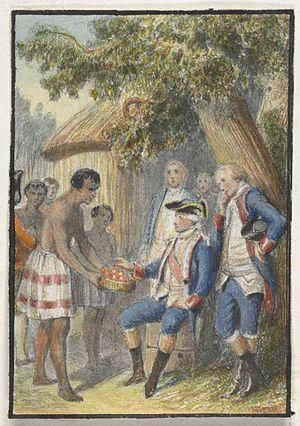
Tahitiens présentant des fruits à Bougainville entouré de ses officiers par un artiste inconnu.
Philibert Commerson est un médecin, explorateur et un naturaliste français. Son nom est parfois écrit par ses contemporains Commerçon, conformément à la prononciation.
Le comte Louis-Antoine de Bougainville, né le 12 novembre 1729 à Paris et mort le 31 août 1811 à Paris, est un officier de marine, navigateur et explorateur français. Il a mené en tant que capitaine, de 1766 à 1769, le premier tour du monde officiel français. Les bougainvilliers et leurs fleurs les bougainvillées ont été nommés en son honneur à la suite de spécimens collectés au Brésil par le botaniste Philibert Commerson lors de cette circumnavigation autour du monde.
Annie Rey-Goldzeiguer, née le 12 décembre 1925 à Tunis et morte le 17 avril 2019 à Massiac, est une historienne, spécialiste de l'Algérie coloniale. Elle a soutenu une thèse sur les initiatives du Second Empire en Algérie et l'évolution des sociétés traditionnelles sous la colonisation : Le Royaume arabe. La politique algérienne de Napoléon III en 1974.